1944 in the Philippines

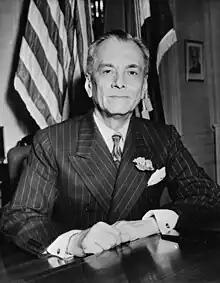
Outgoing President Manuel Quezon

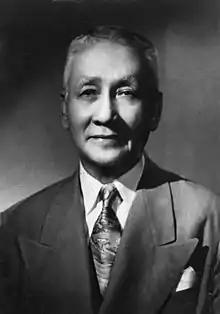
Incoming President Sergio Osmeña

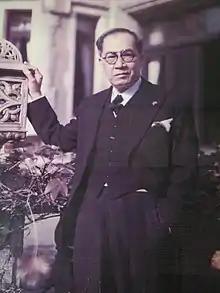
President Jose P. Laurel

As per Act No. 2711 section 29, issued on March 10, 1917, any legal holiday of fixed date falls on Sunday, the next succeeding day shall be observed as legal holiday. Sundays are also considered legal religious holidays. Bonifacio Day was added through Philippine Legislature Act No. 2946. It was signed by then-Governor General Francis Burton Harrison in 1921. On October 28, 1931, the Act No. 3827 was approved declaring the last Sunday of August as National Heroes Day.